William A. Chanler

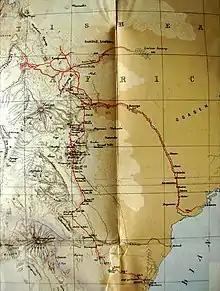
Map of East Africa exploration journey made by Chanler and von Höhnel, 1892–1894. From "Through Jungle and Desert" (1896).

Chanler enjoyed theater, and in 1902 he saw actress Beatrice Ashley in a production of "A Country Girl" starring C. Hayden Coffin at Augustin Daly's theater in London. Ashley was already well known after appearing in John Philip Sousa's operetta "El Capitan" (1896) starring DeWolf Hopper, as well as "The Geisha" (1896), "The Circus Girl" (1897), "A Greek Slave" (1899) and "San Toy" (1900 and 1902).